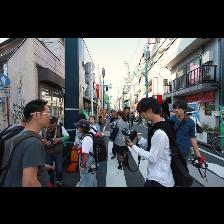
Label: Human